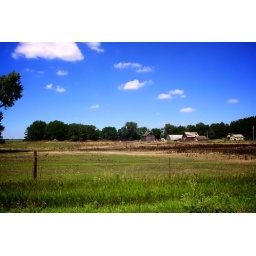
blue skies and green grass on a farm near Sioux Falls, South Dakota